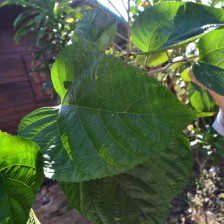
Variety: TaiwanStraberry